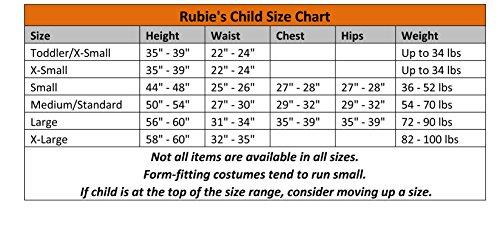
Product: Rubie's Costume Spider-Man: Homecoming Child's Spider-Man Costume Top, Multicolor, Medium
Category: Clothing, Shoes & Jewelry | Costumes & Accessories | Kids & Baby | Boys | Costumes
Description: Spider-Man costume top with long sleeves and mask with attached hood.
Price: $13.70
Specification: ProductDimensions:12x2x15inches|ItemWeight:8.8ounces|ShippingWeight:8.8ounces(Viewshippingratesandpolicies)|DomesticShipping:ItemcanbeshippedwithinU.S.|InternationalShipping:ThisitemcanbeshippedtoselectcountriesoutsideoftheU.S.LearnMore|ASIN:B01N3AM943|Itemmodelnumber:640143|Manufacturerrecommendedage:5-7years